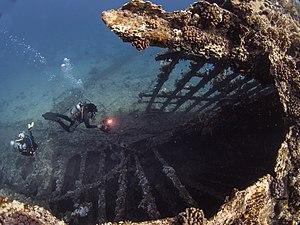
Dans le domaine maritime, une épave est ce qui reste d'un navire en mer, sur le rivage ou au fond de la mer, après avoir été abandonné, s'être échoué ou avoir coulé à la suite d'un « événement de mer » ou d'un sabordage. Ce peut être aussi une marchandise ou un aéronef tombés par accident à la mer. Les épaves peuvent être sources de pollution et surtout de la montée du niveau des mers, mais aussi servir d'abri pour coraux et poissons ou attirer les chercheurs d'épave en quête de trésors.